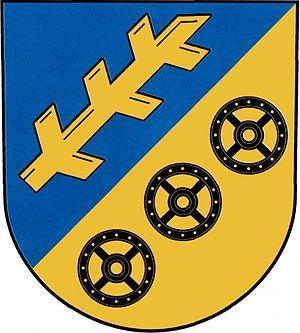
Strašice est une commune du district de Strakonice, dans la région de Bohême-du-Sud, en République tchèque. Sa population s'élevait à 184 habitants en 2017.